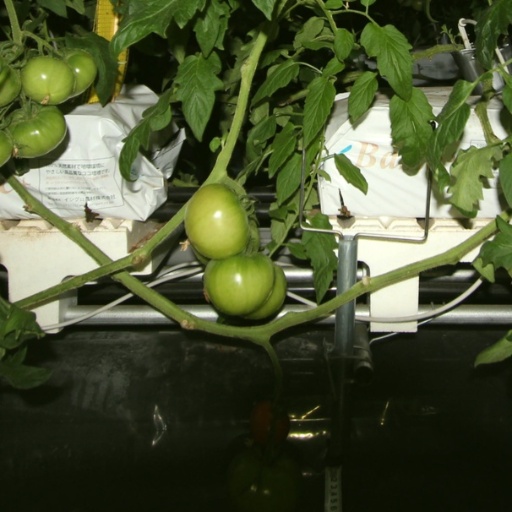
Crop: tomato